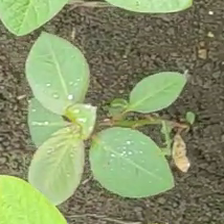
Weed species: Moti_dudhi(Euphorbia_geneculata_L)